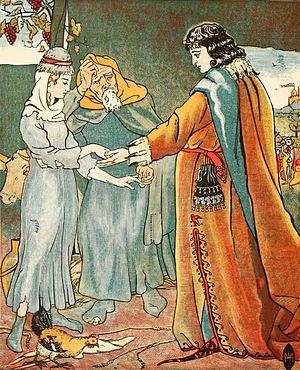
Le Conte de l'Universitaire d'Oxford est l'un des Contes de Canterbury de Geoffrey Chaucer. Il appartient au Fragment IV et précède le Conte du Marchand.